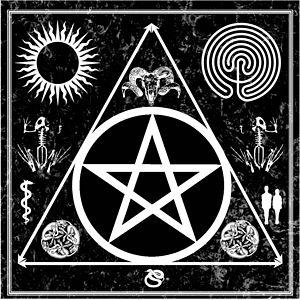
Le Diable est un nom propre général personnifiant l'esprit du mal. Il est aussi appelé Lucifer ou Satan dans la Bible, et Iblis dans le Coran. Le mot peut aussi être un nom commun désignant des personnages mythologiques malfaisants, un ou des diables, avec une minuscule.